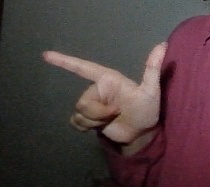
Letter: yaa